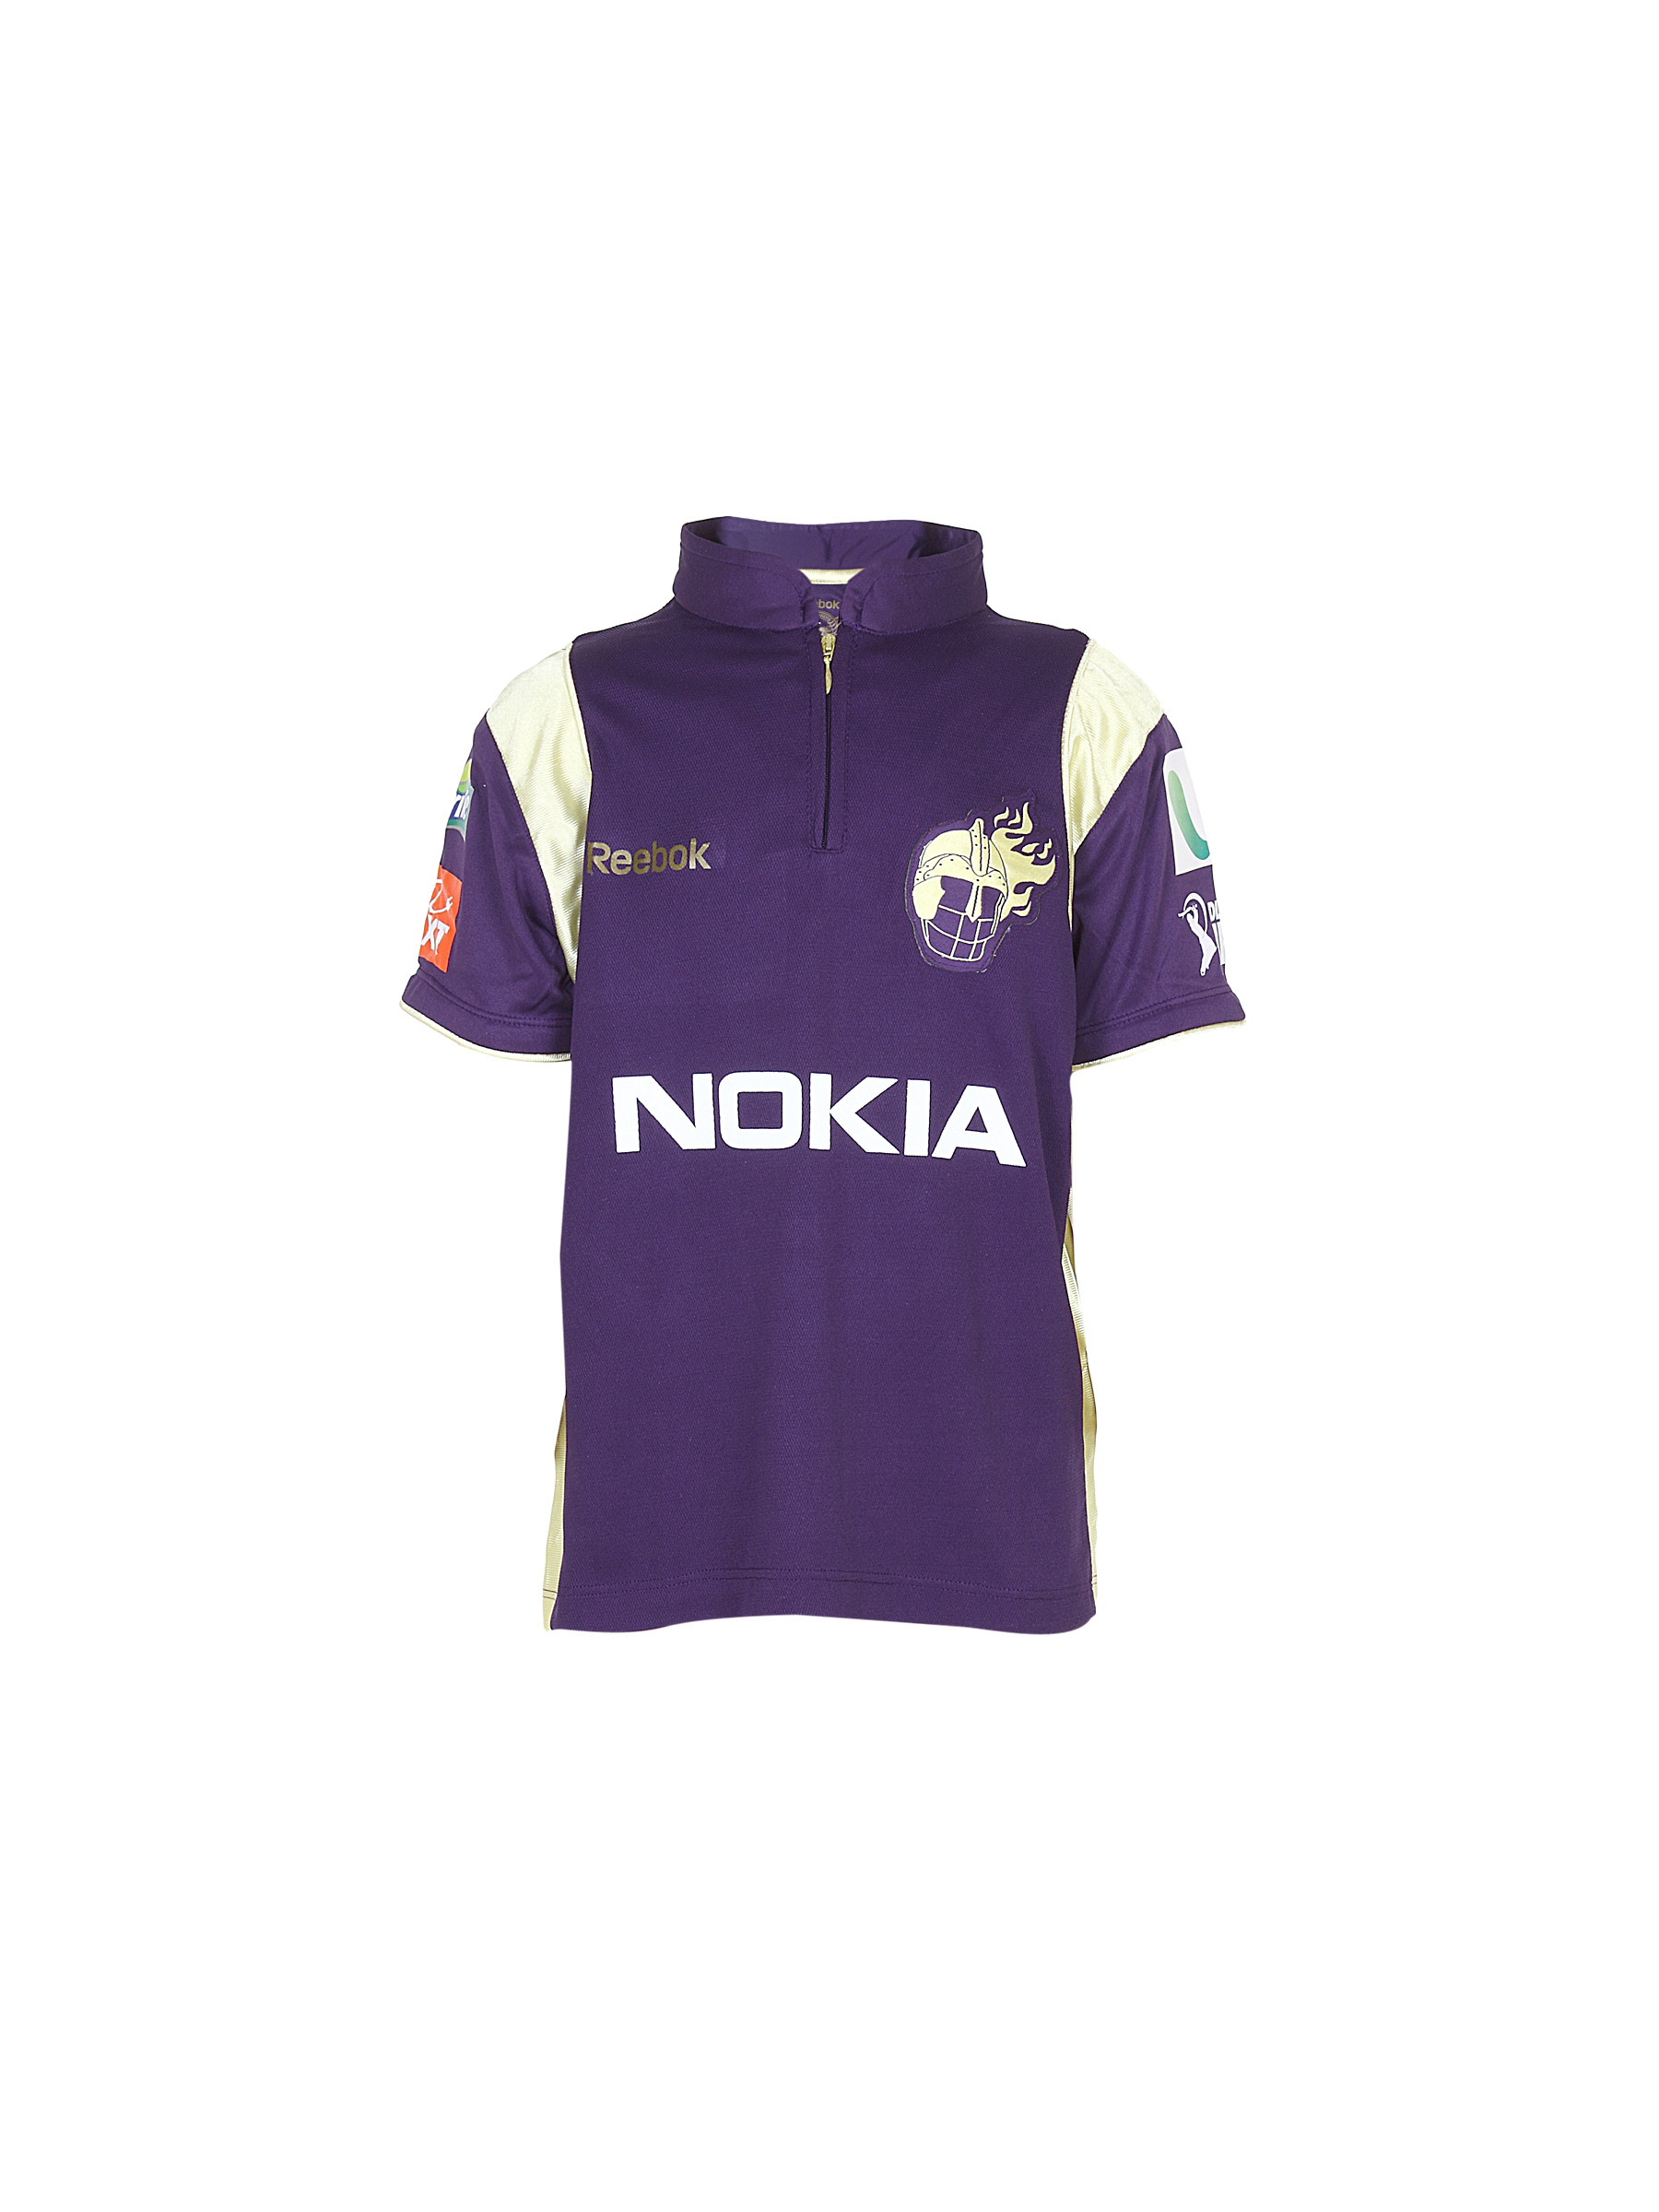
Reebok Kids Kkr Boy's Premium Blue Jerseys
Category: Apparel / Topwear / Tshirts
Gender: Boys
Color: Blue
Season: Summer 2011
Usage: Sports